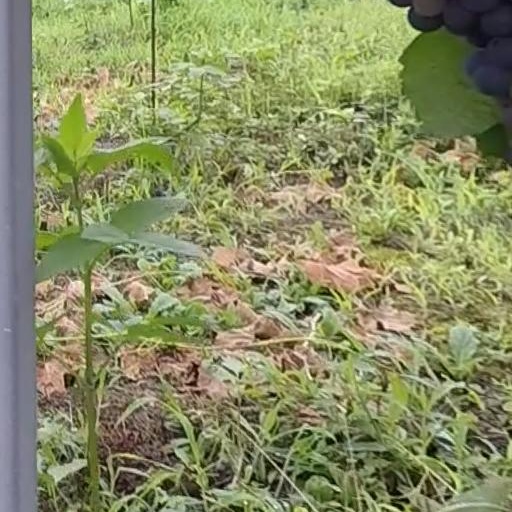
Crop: grape